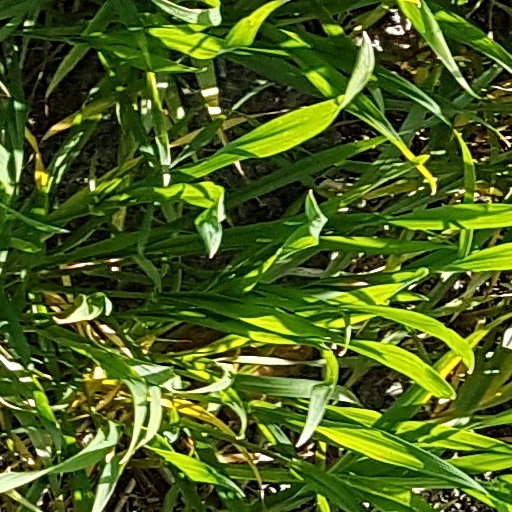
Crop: wheat